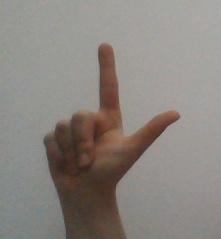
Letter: laam